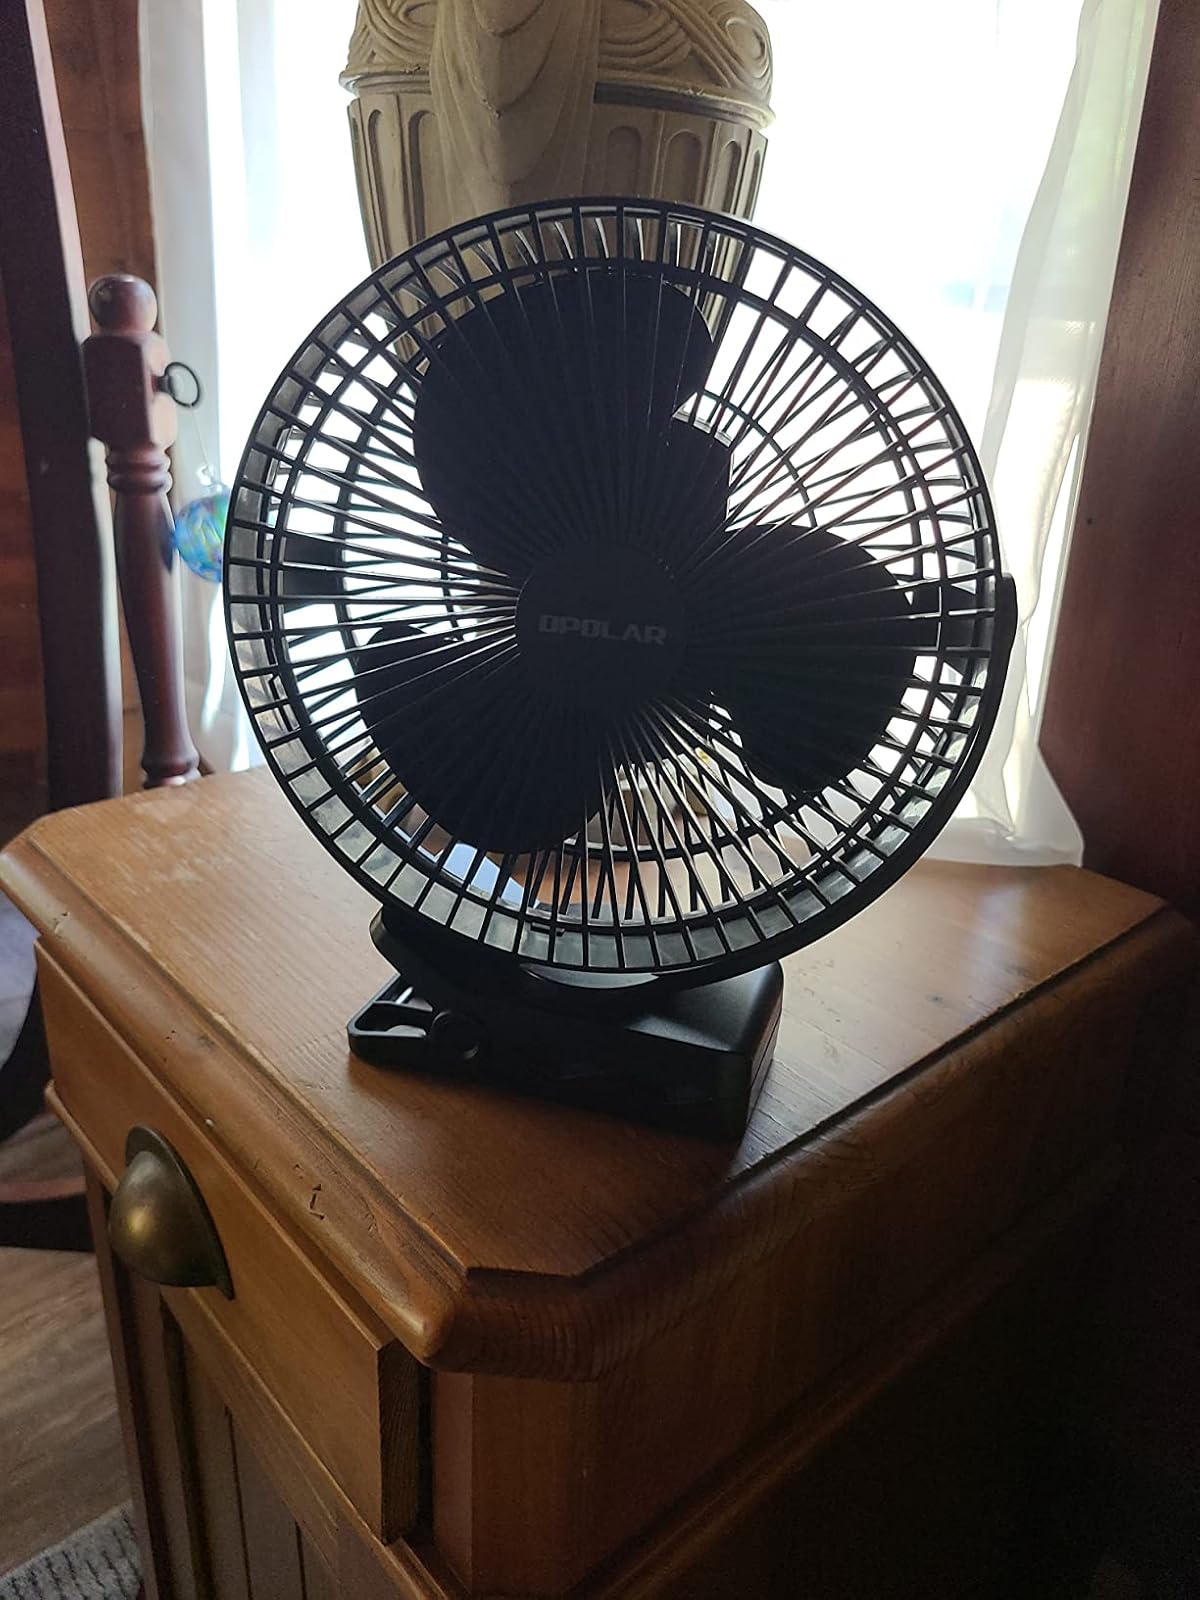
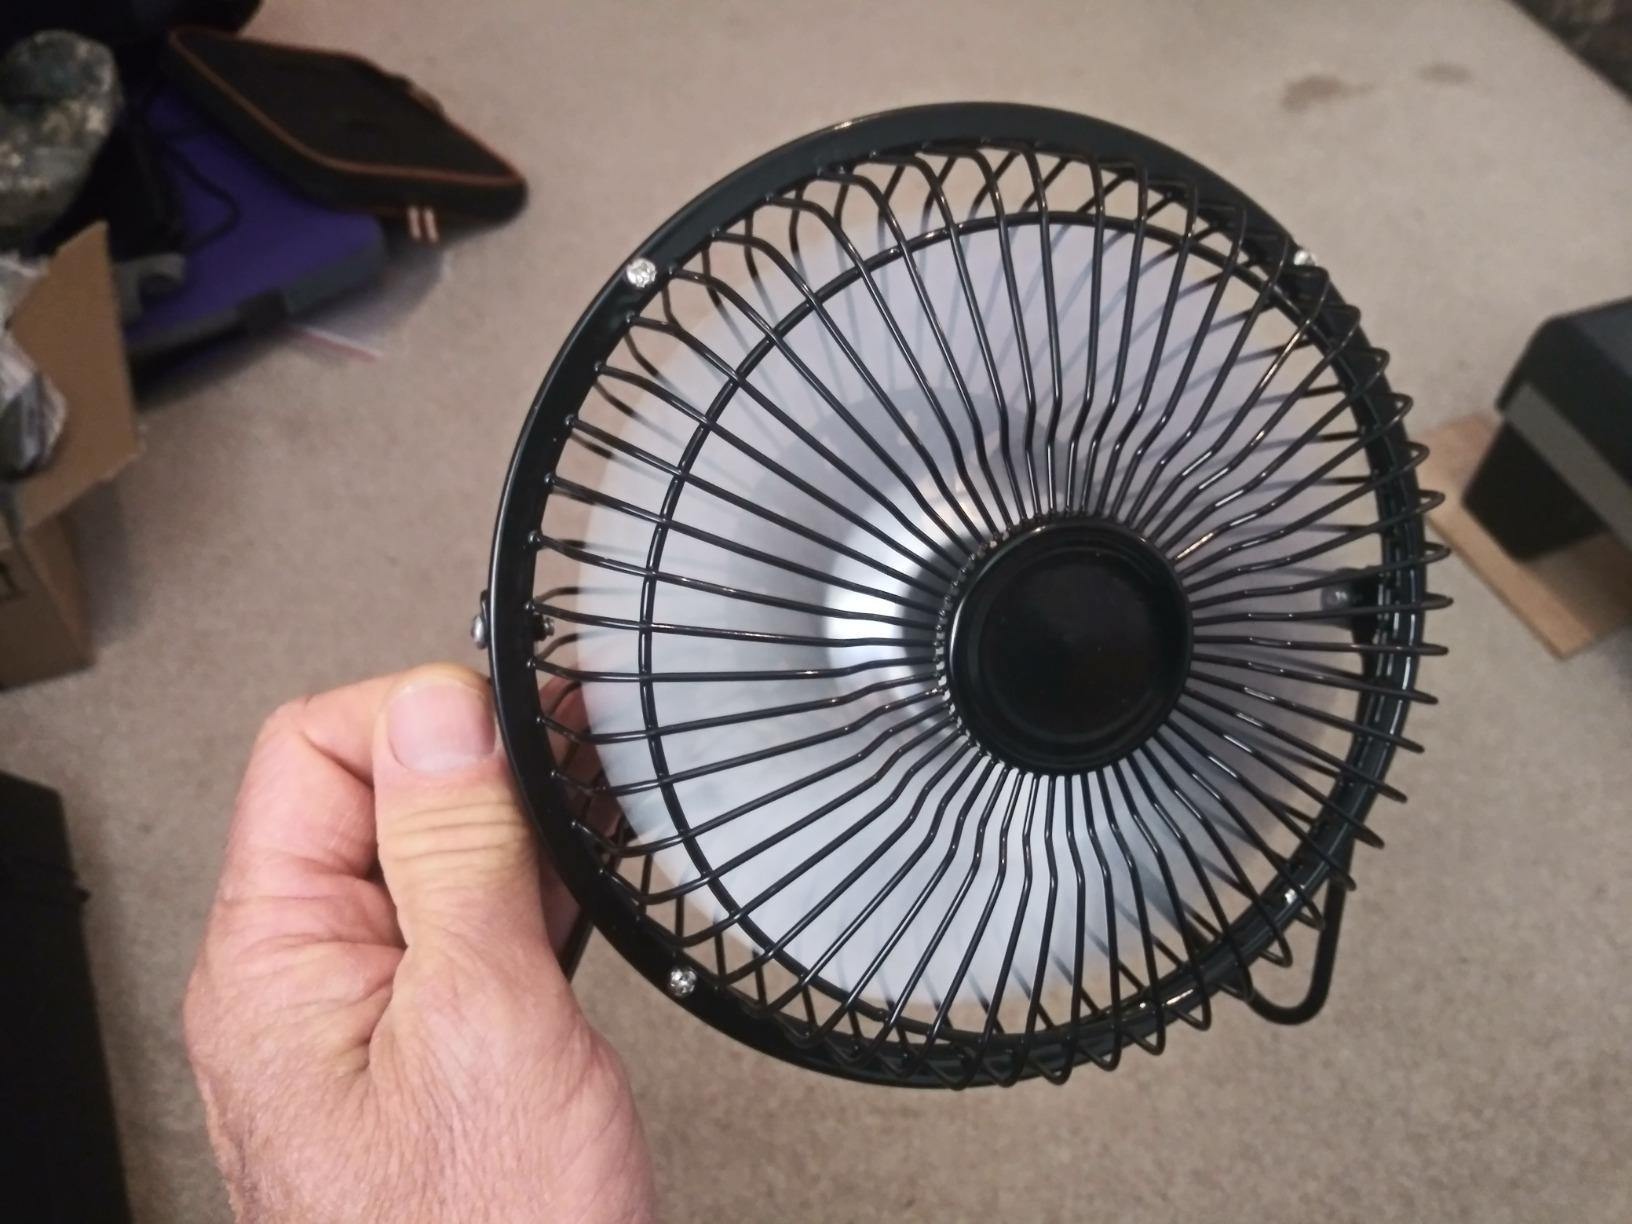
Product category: fan
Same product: no